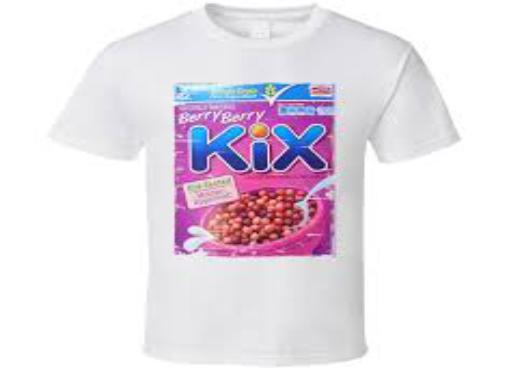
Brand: Berry Berry Kix
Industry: Food